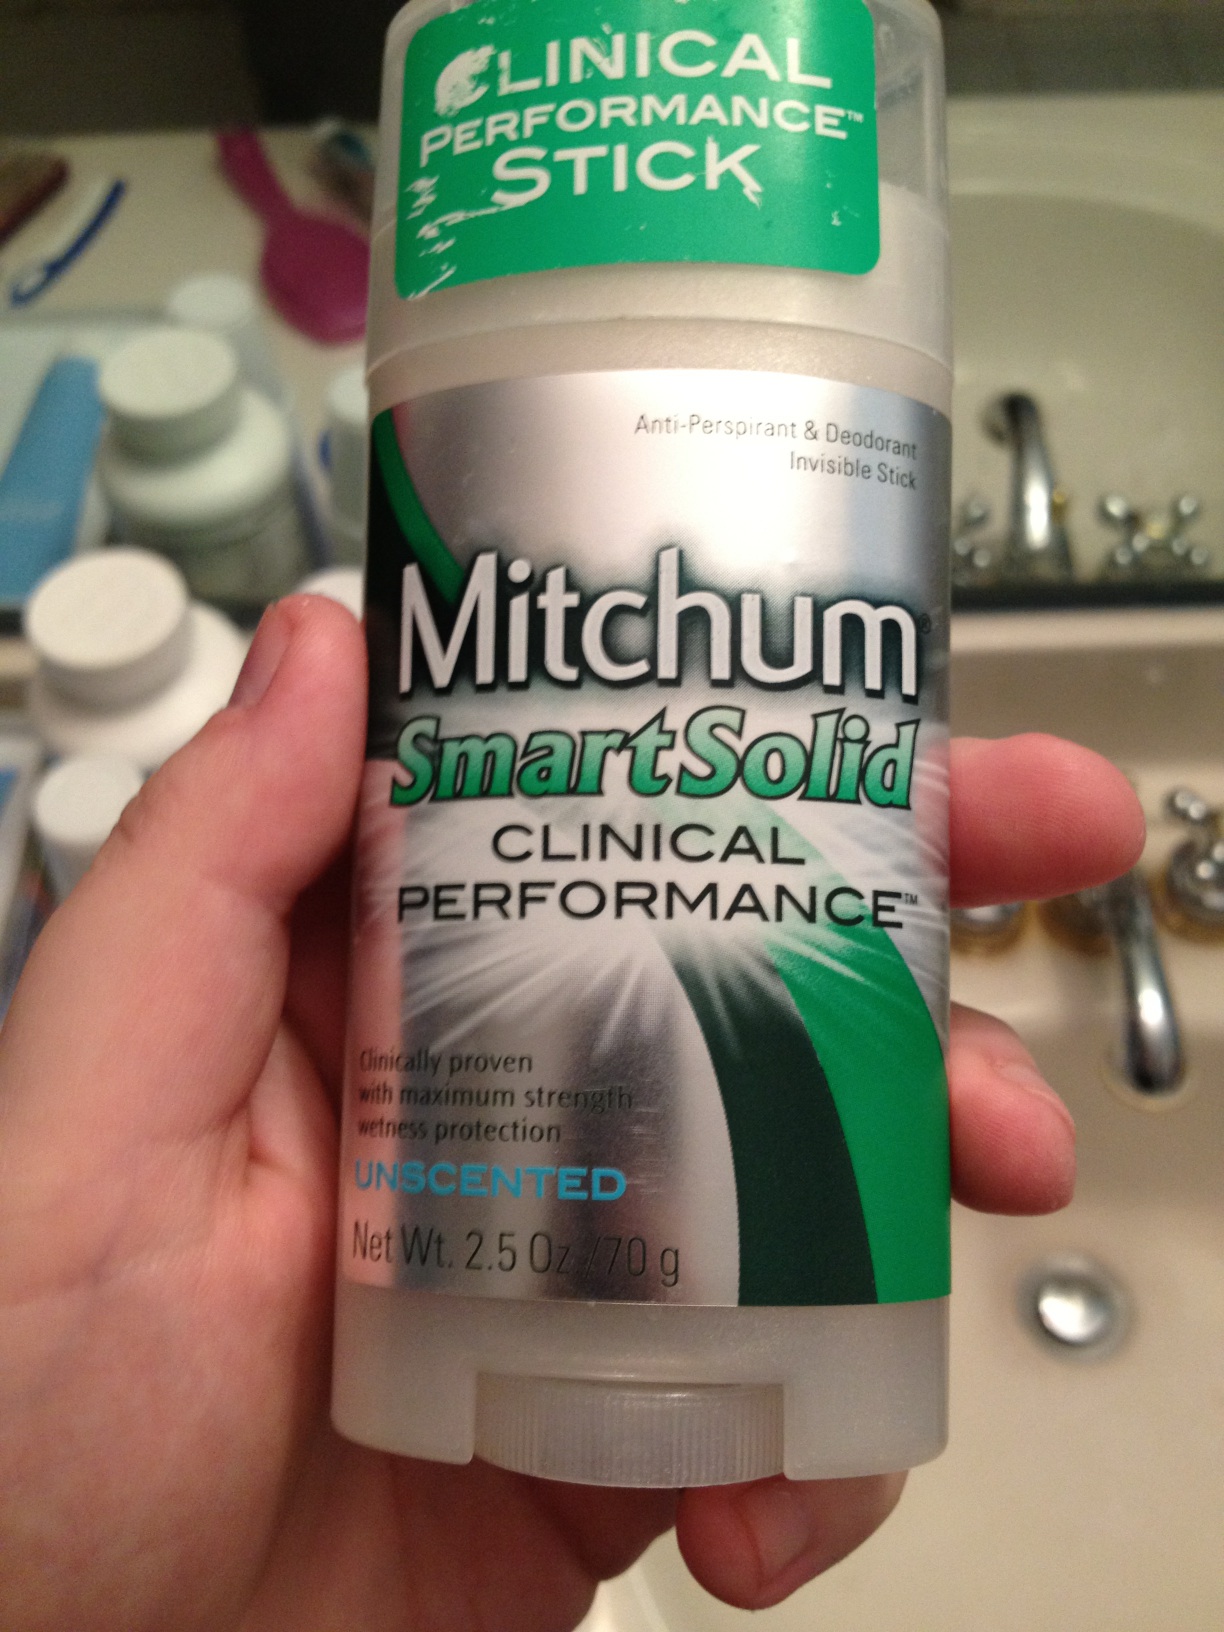Question: What brand is this?
Answer: mitchum